Port of Kobe

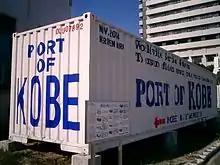
Container

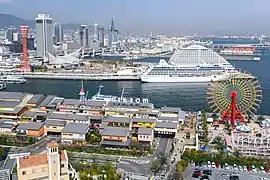
Harborland - Meriken Park area with cruise ship Nautica seen in sight.

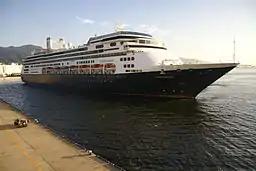
The cruise ship "Amsterdam" leaving Kobe

Kobe is also a home port for certain cruise ships. Cruise lines that call at the port are kinds like Holland America Line and Princess Cruise Line. In the summer of 2014 Princess expanded the market in Kobe when their ship sailed eight-day roundtrip Asia cruises from the port. These cruises on the " Sun Princess" are a part of Princess Cruises $11 billion contributions to the entire country of Japan, where the ship will also sail from Otaru, Hokkaido, as it is currently based in Yokohama, Tokyo.